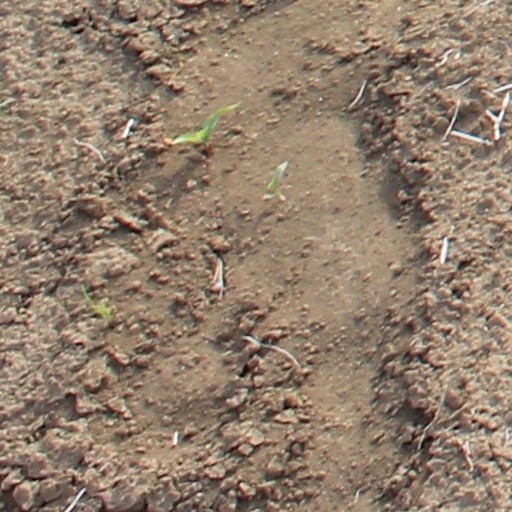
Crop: wheat